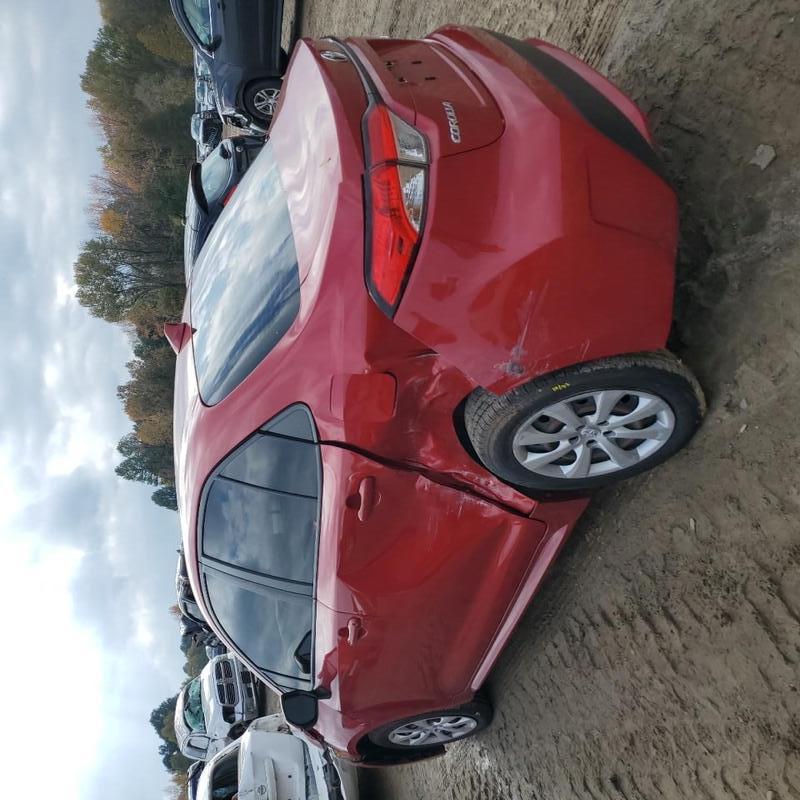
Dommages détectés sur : porte arrière gauche, aile arrière gauche, plaque d'immatriculation arrière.
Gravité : mineur